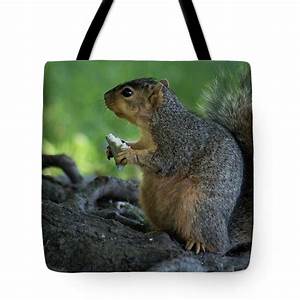
Label: scoiattolo